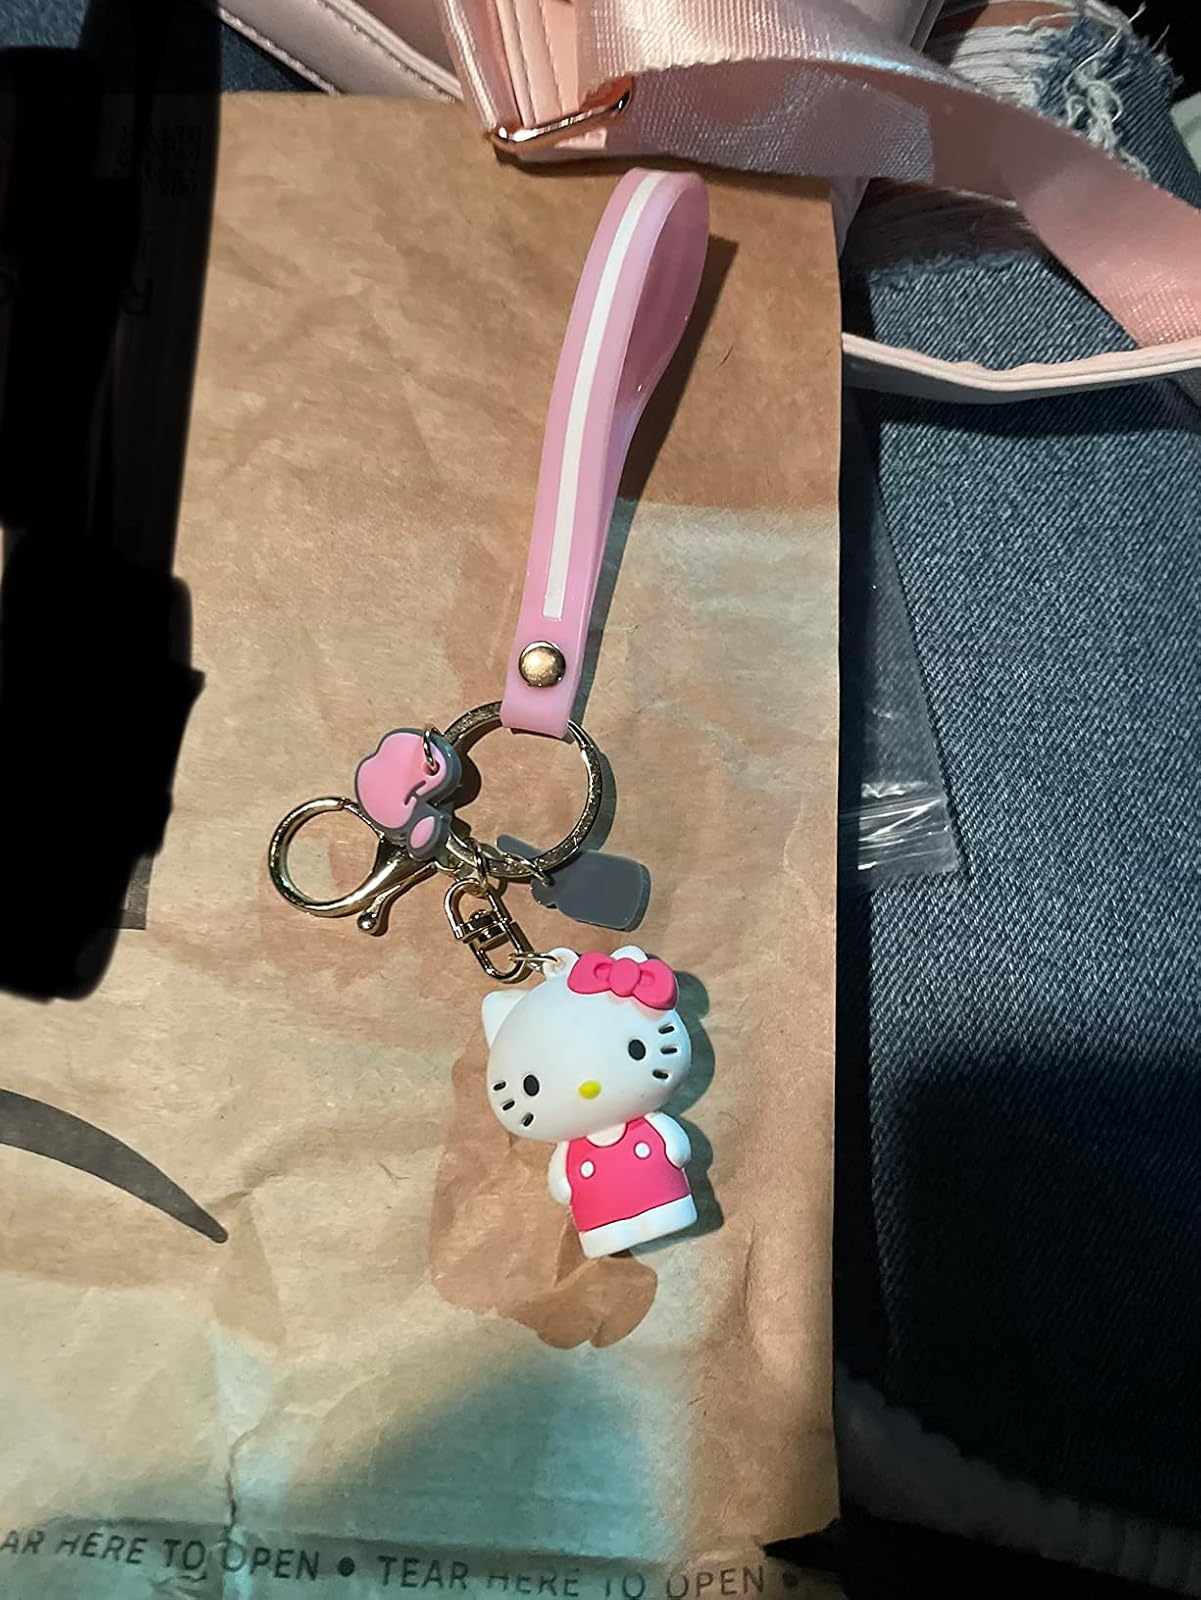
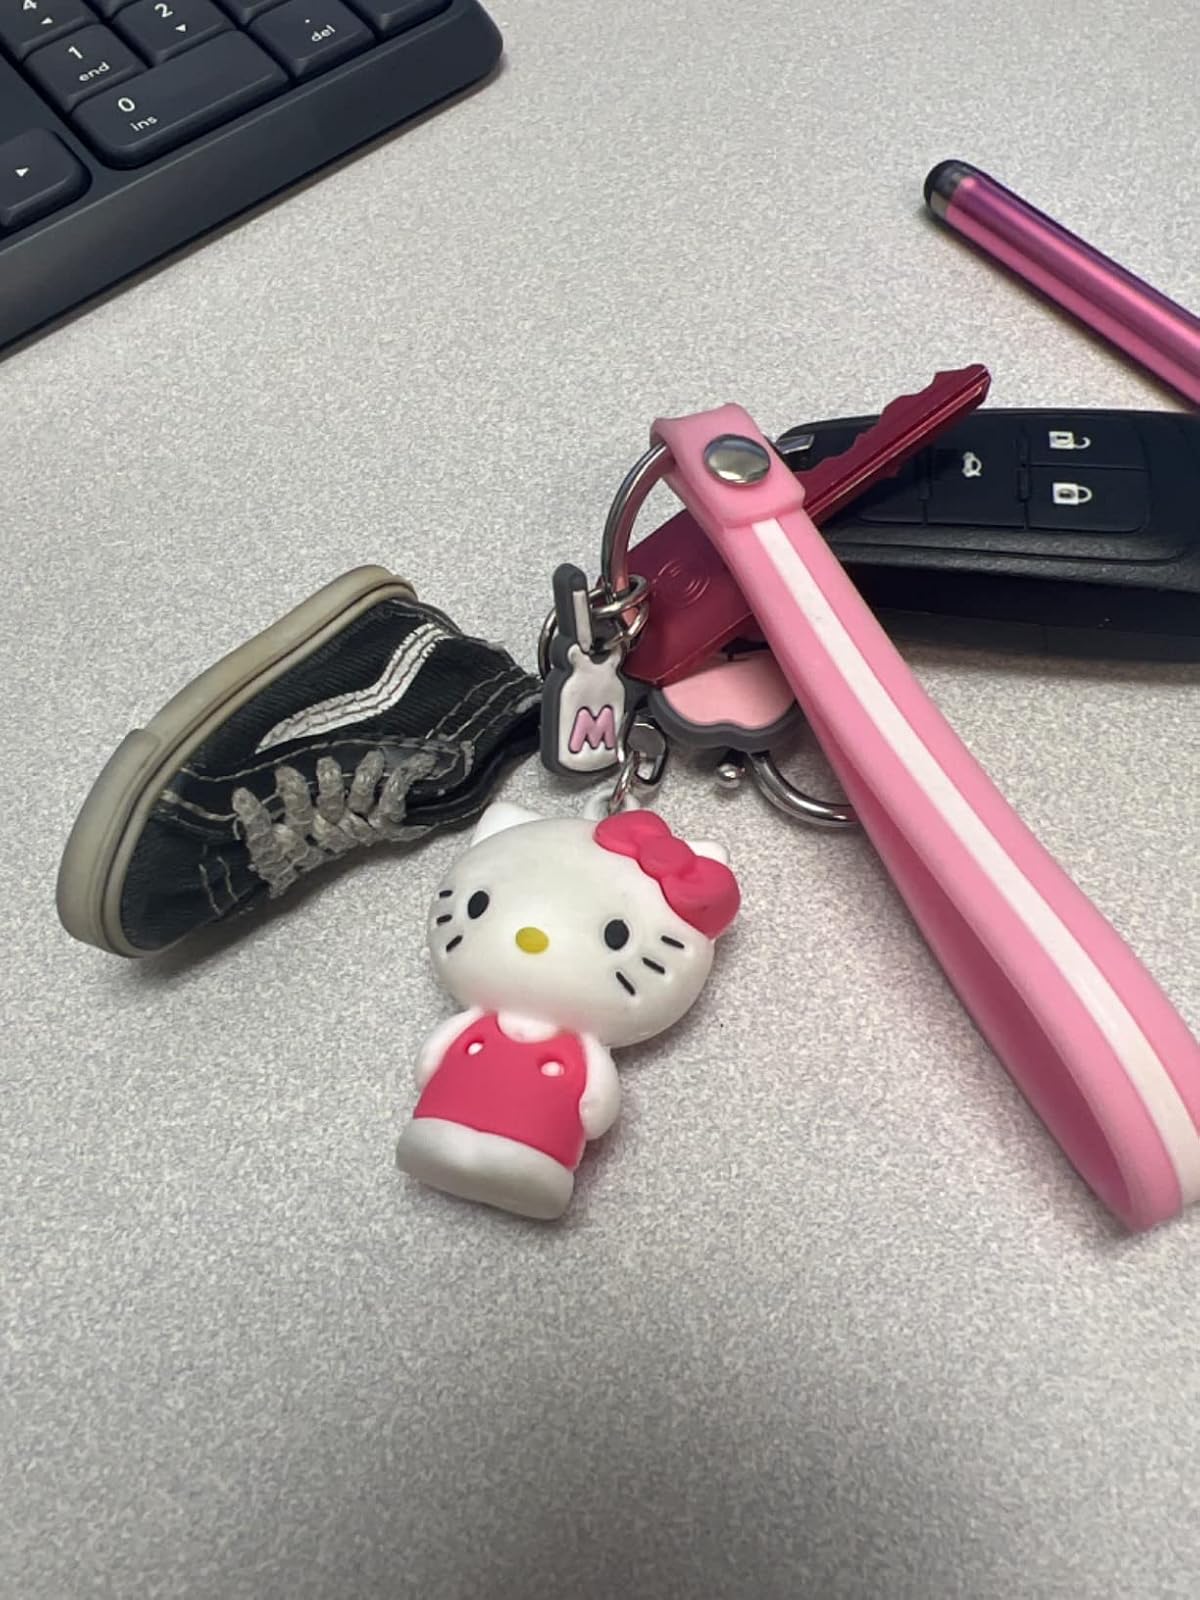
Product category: accessories_keychain
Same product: yes